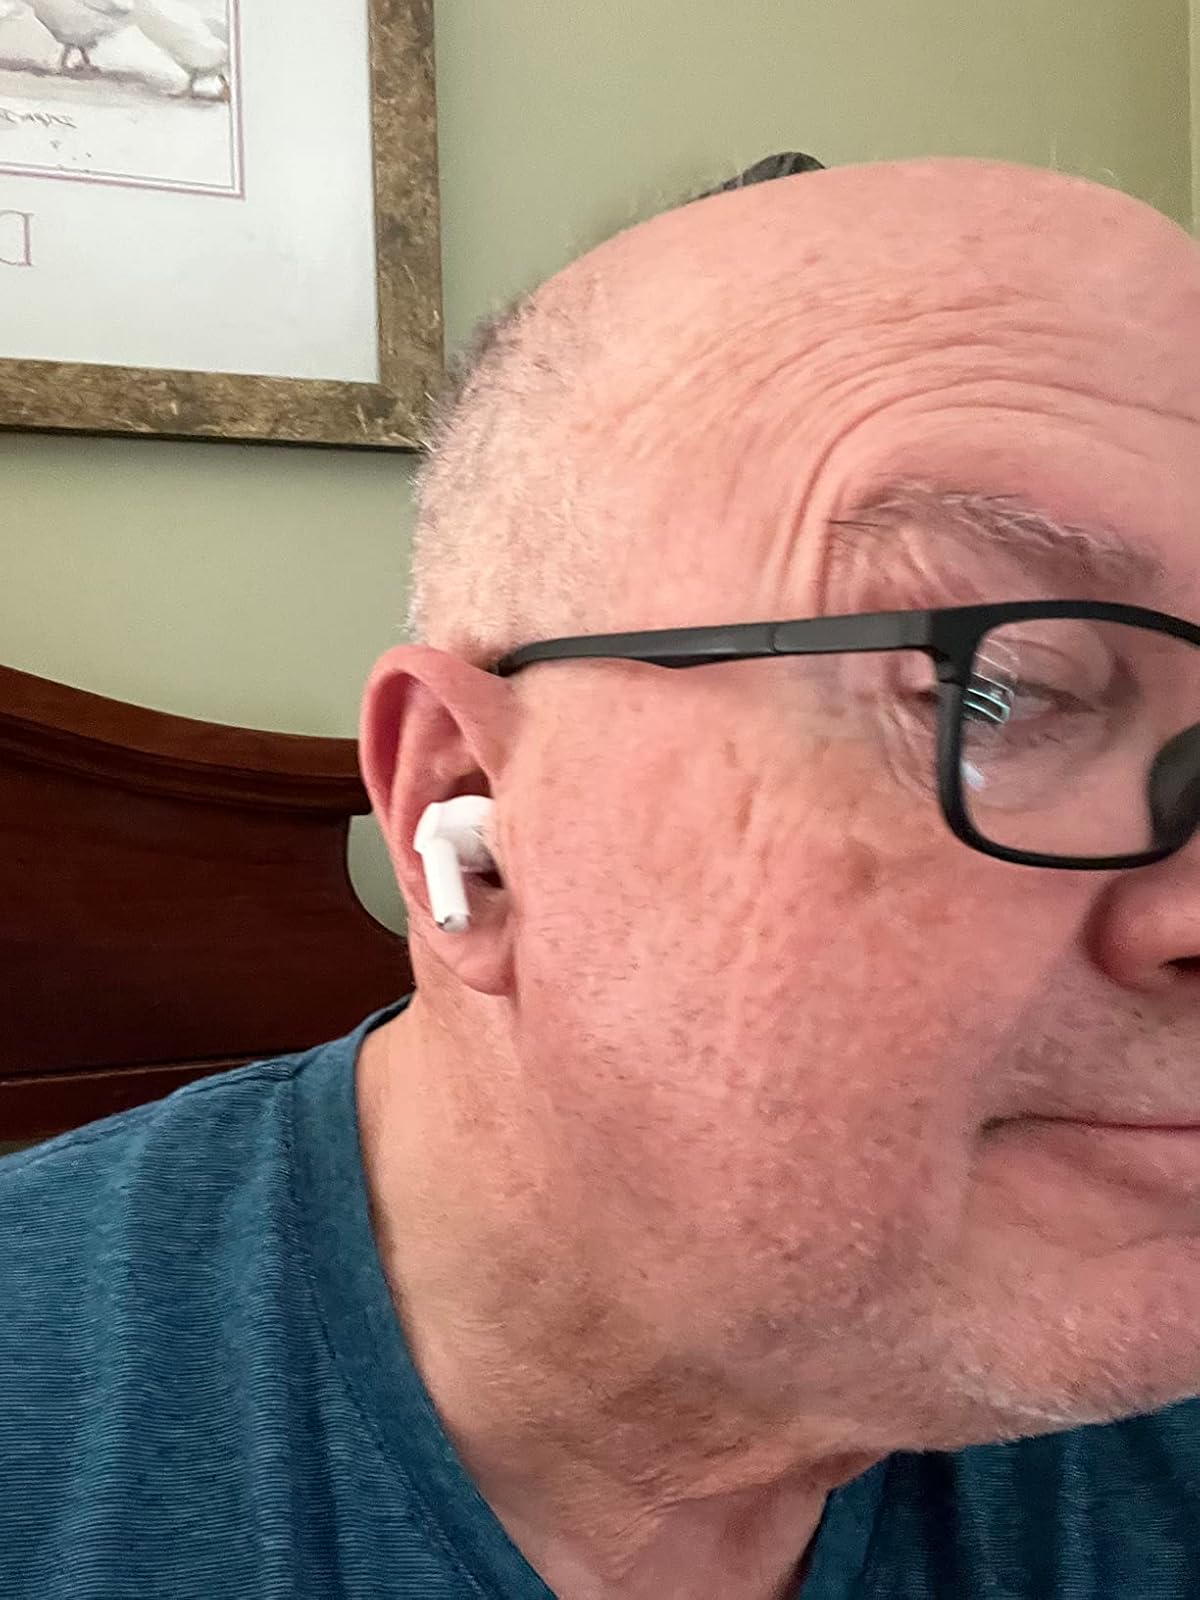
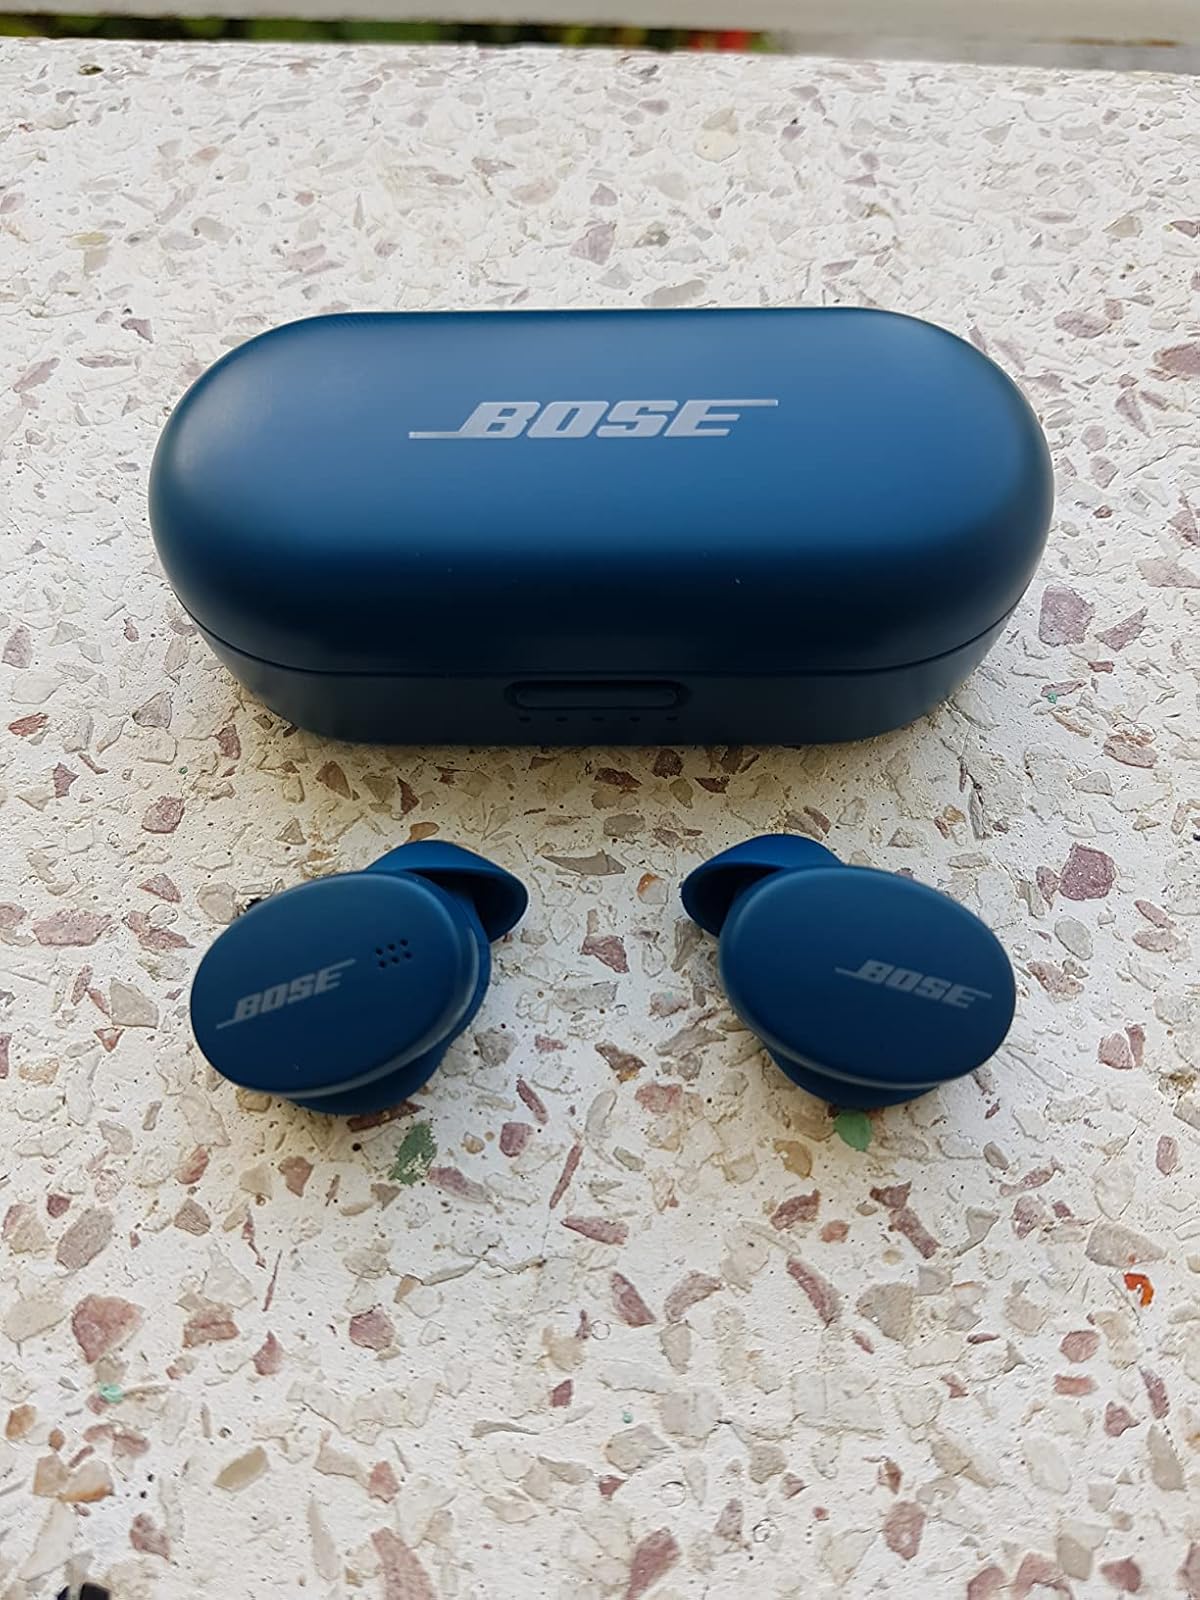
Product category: earbuds
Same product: no